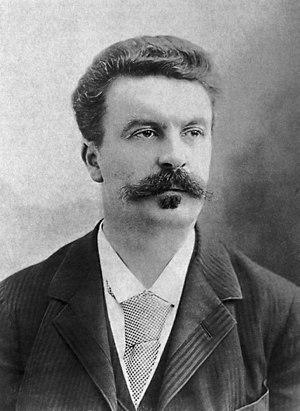
Guy de Maupassant par Félix Nadar, 1888. Guy de Maupassant. मराठी: गी. द. मोपासां. Svenska: Guy de Maupassant (1850–1893). Guy de Maupassant, foto av Félix Nadar från 1888.
La vendetta est définie par le Dictionnaire de l'Académie française comme un « mot emprunté de l’italien [signifiant] haine, hostilité qui existe dans le bassin méditerranéen et dans les Balkans entre deux familles, et qui cause souvent des meurtres. ».
Mont-Oriol est le quatrième roman de Guy de Maupassant, publié à Paris chez Victor Havard en 1887.
Le fantastique se caractérise par l’intrusion du surnaturel dans le cadre réaliste d'un récit. Selon le théoricien de la littérature Tzvetan Todorov, le fantastique se distingue du merveilleux par l'hésitation qu'il produit entre le surnaturel et le naturel, le possible ou l'impossible et parfois entre le logique et l'illogique. Le merveilleux, au contraire, fait appel au surnaturel dans lequel, une fois acceptés les présupposés d'un monde magique, les choses se déroulent de manière presque normale et familière. Le fantastique peut être utilisé au sein des divers genres : policier, science-fiction, horreur, contes, romances, aventures et merveilleux lui-même. Cette définition plaçant le fantastique à la frontière de l'étrange et du merveilleux est généralement acceptée, mais a fait l'objet de nombreuses controverses, telle que celle menée par Stanislas Lem.
La Normandie possède une langue propre dérivée, comme le français, de la langue d'oïl, le normand qui est encore utilisé à l’heure actuelle, notamment dans le Bessin, le Cotentin, les îles Anglo-Normandes ou encore le Pays de Caux.